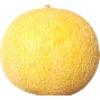
Label: Cantaloupe 1